Juan Martínez de Medrano

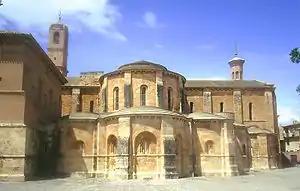
Monastery of Fitero

The death of King Charles, Joan's younger uncle, in February 1328 paved the way for Joan's accession to the throne of Navarre. The Navarrese, uncomfortable with repressive governors appointed from Paris, were pleased to see the personal union with France come to an end. They held a general assembly at Puente la Reina on 13 March 1328, electing the "ricoshombres" Juan Martínez de Medrano "The Elder" and Juan Corbarán de Lehet as regents. Juan Martínez de Medrano dismantled the ruling elite and assumed the supreme jurisdictional faculties corresponding to the Monarchy for almost a year until the arrival of the new Monarchs.